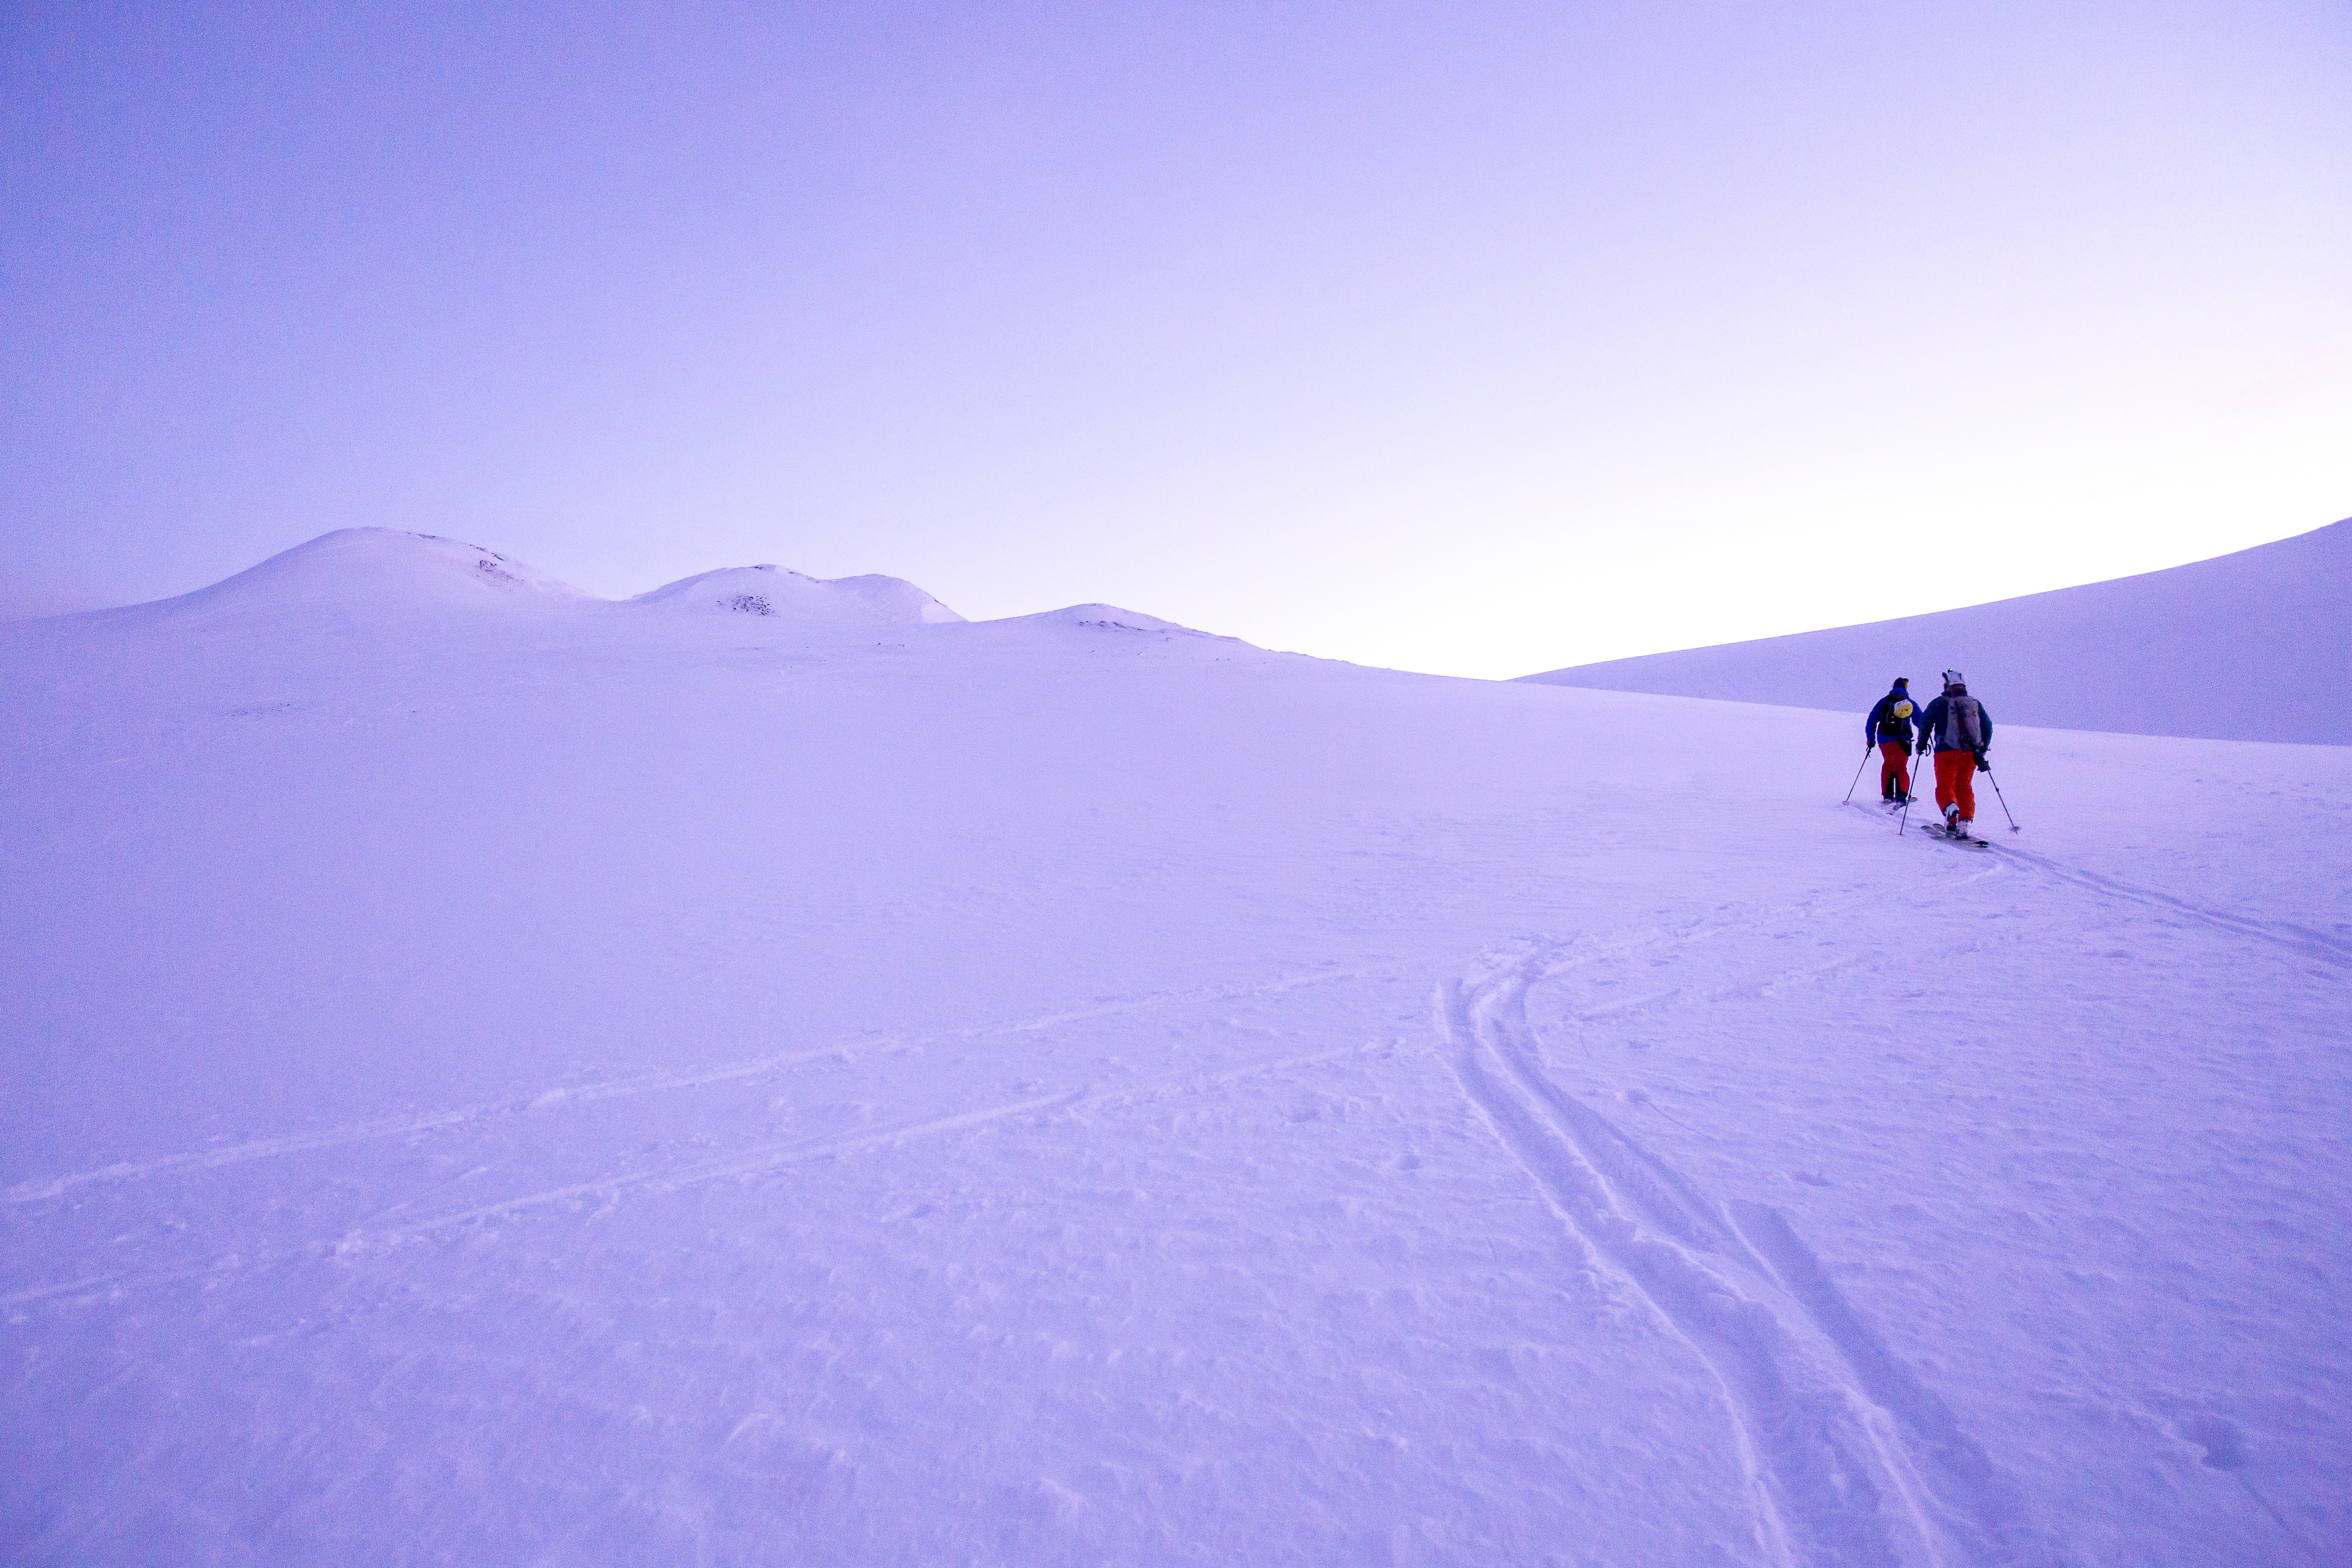
landscape, nature, mountain, snow, winter, sunset, hiking, adventure, mountain range, tranquility, arctic, pink, summit, winter sport, relaxation, meditation, trekking, plateau, svalbard, piste, pyrenees, landform, atmosphere of earth, mountainous landforms